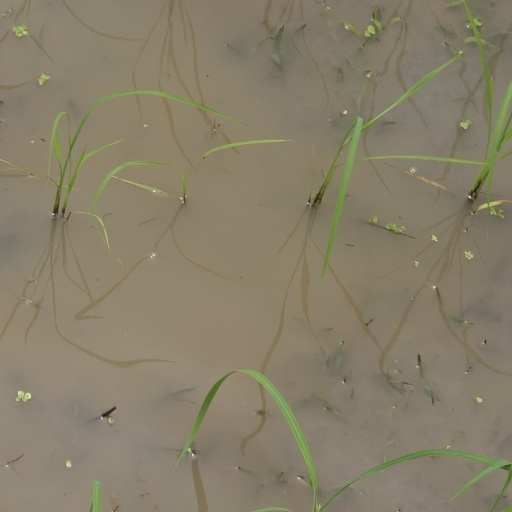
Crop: rice